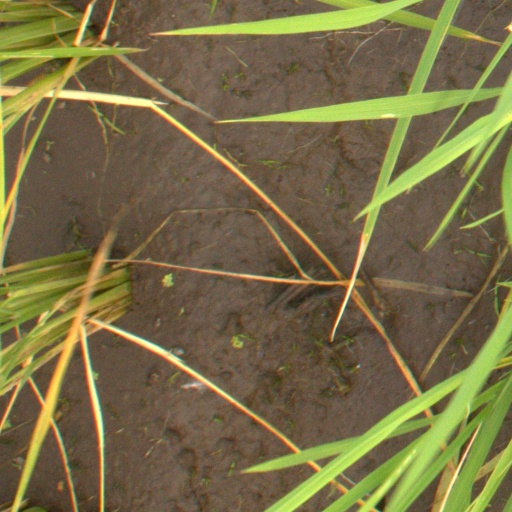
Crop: rice